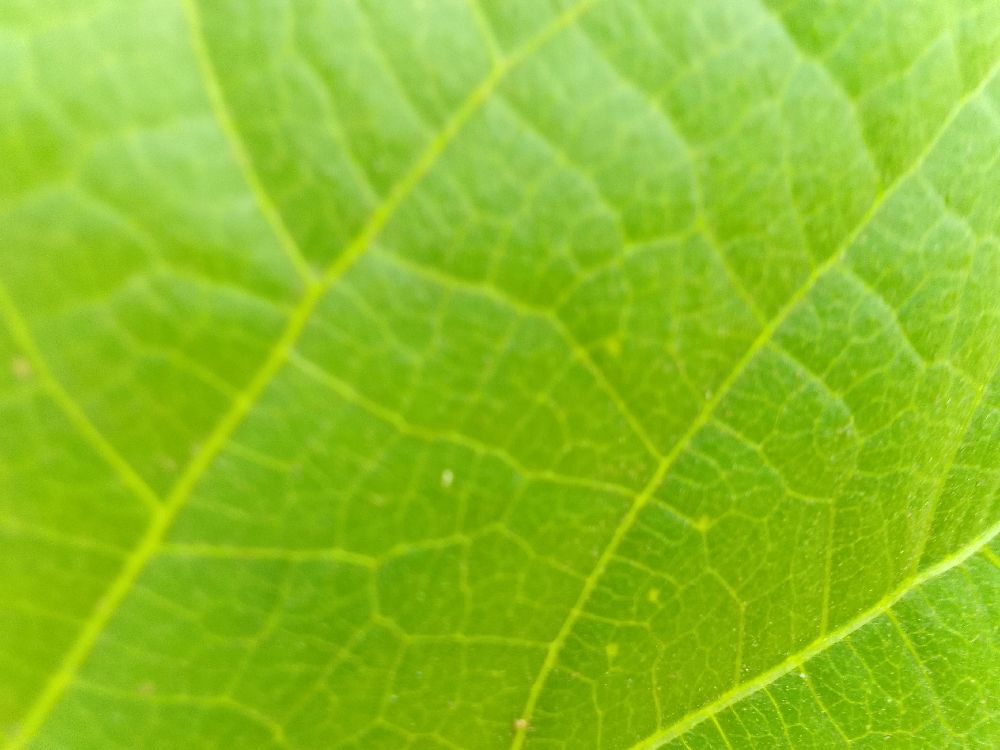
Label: healthy